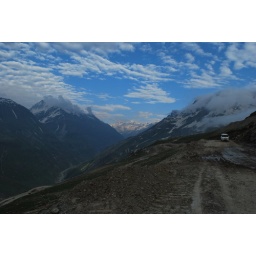
The road in the sky